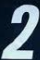
Number: 2